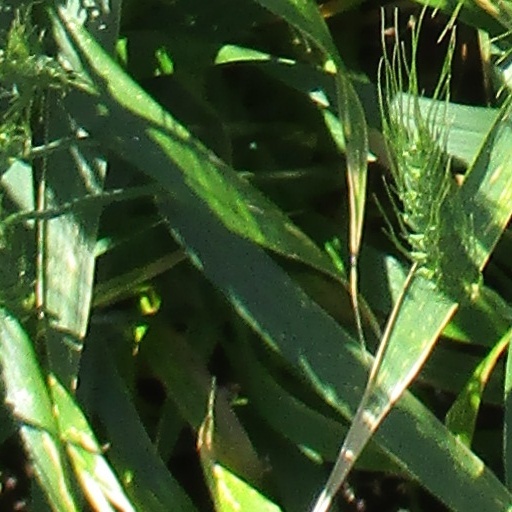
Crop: wheat